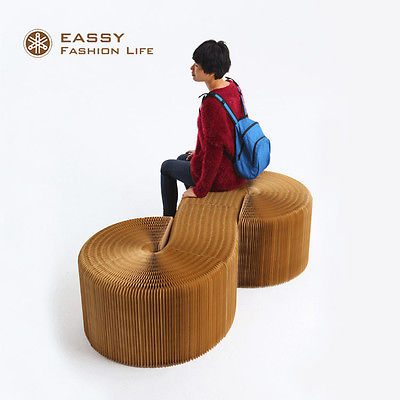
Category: sofa